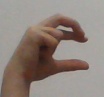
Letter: thal